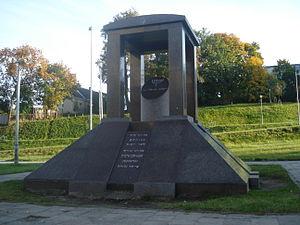
L'occupation allemande de la Lituanie fait partie de l'invasion de l'URSS par l'Allemagne nazie le 22 juin 1941. Le territoire sera totalement libéré le 28 janvier 1945 par la retraite de la Wehrmacht et sa mise en déroute lors de la bataille de Memel.
Le camp de travail HKP 562 était le site d'un camp de travaux forcés pour juifs sous le contrôle des autorités d'occupation nazie à Vilnius en Lituanie occupée pendant la Seconde Guerre mondiale.
L’occupation des pays baltes fait référence à l'invasion puis à occupation par l'Armée rouge des trois États baltes : l'Estonie, la Lettonie et la Lituanie conformément au protocole secret Pacte germano-soviétique, le 14 juin 1940, suivie de leur incorporation forcée dans l'URSS en tant que républiques constitutives : RSS d'Estonie, de RSS de Lettonie et RSS de Lituanie.